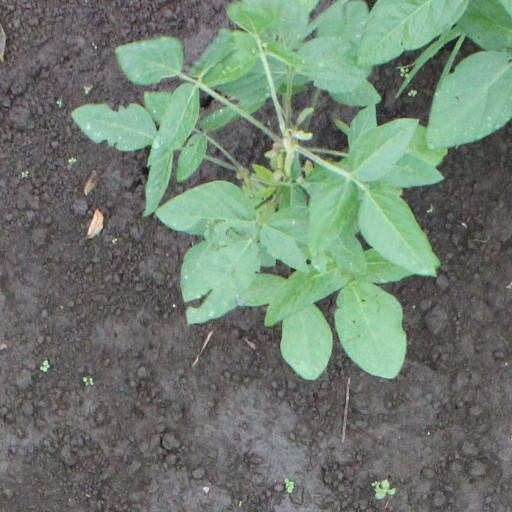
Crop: soybean